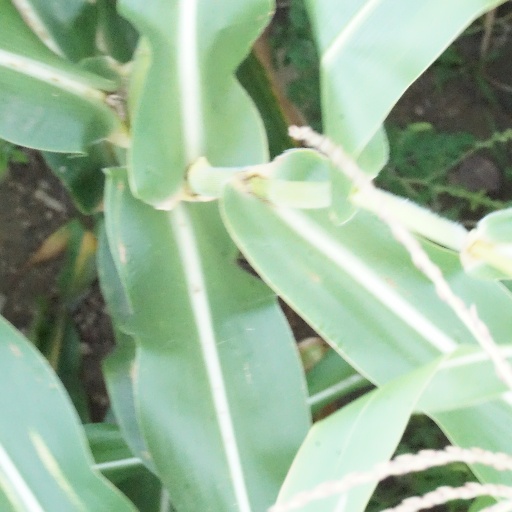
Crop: maize; corn